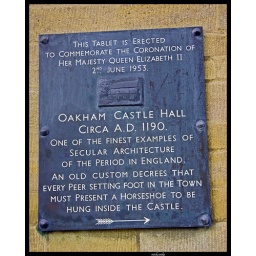
explaining about the horse shoes hanging in the castle walls